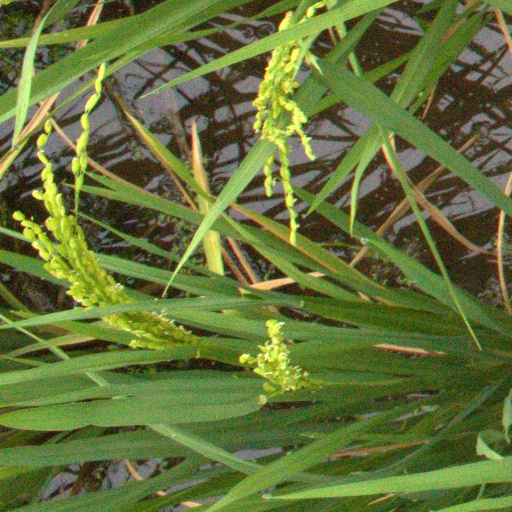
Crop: rice